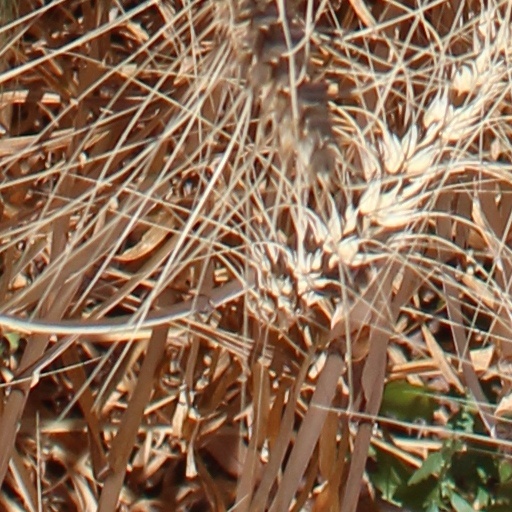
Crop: wheat